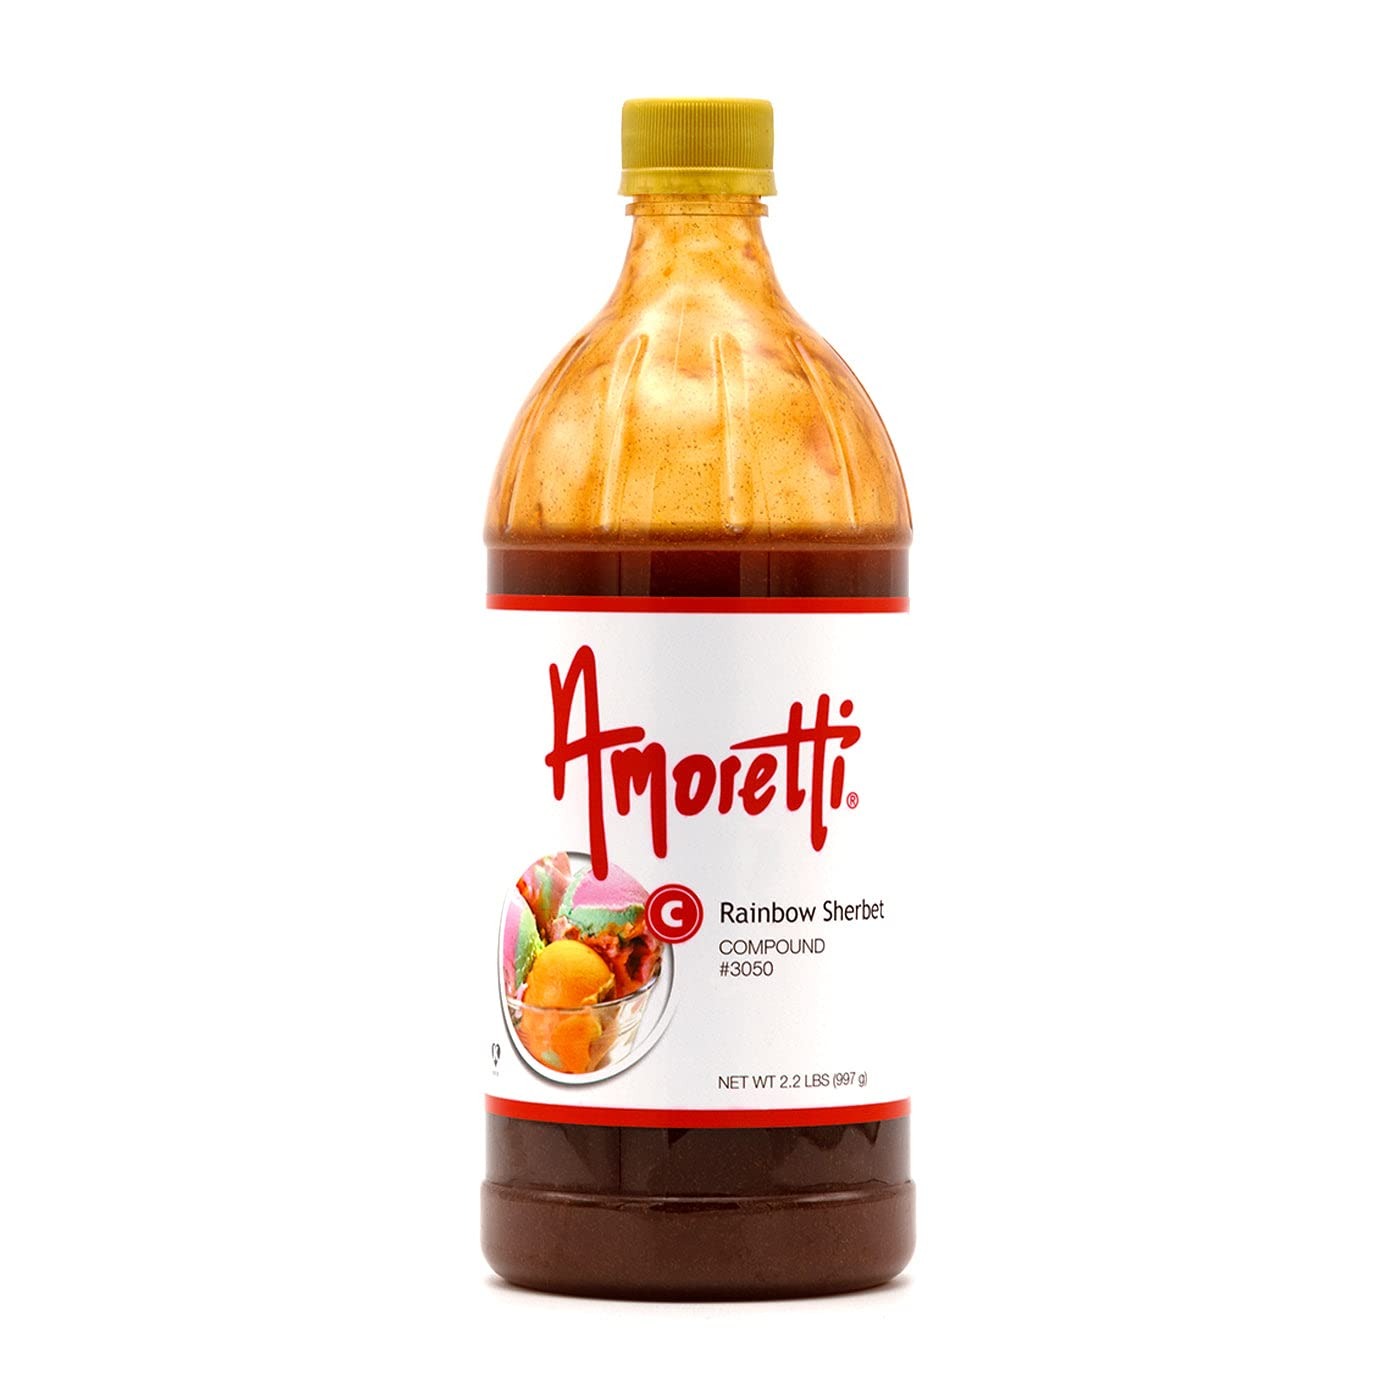
Item Name: Amoretti - Rainbow Sherbet Compound 2.2 lbs - Natural Flavors, Shelf Stable Even After Opening, Certified Kosher, TTB Approved, Perfect for Baking Applications & Beverages
Bullet Point 1: Amoretti Item #3050
Bullet Point 2: Natural Flavors
Bullet Point 3: No high fructose corn syrup
Bullet Point 4: Shelf stable, even after opening
Bullet Point 5: More concentrated than competitive brands
Product Description: Amoretti
Value: 35.2
Unit: Ounce

Price: 115.02